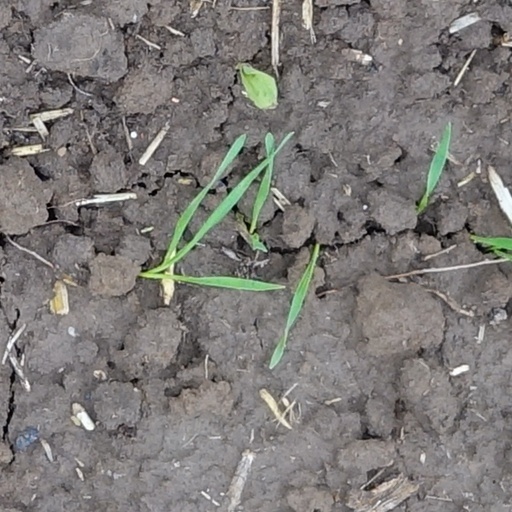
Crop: wheat